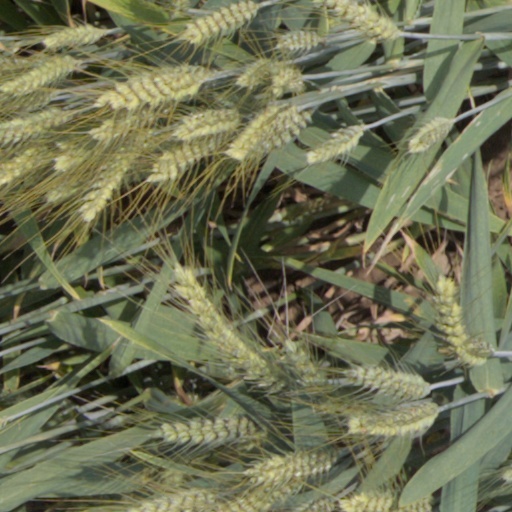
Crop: wheat